Quin Monson

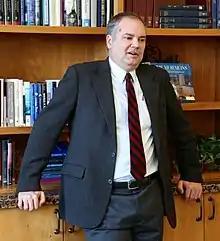
Quin Monson in 2016

J. Quin Monson (born 1969) is an American political scientist and professor of political science at Brigham Young University. He is also a senior scholar at the university's Center for the Study of Elections and Democracy.